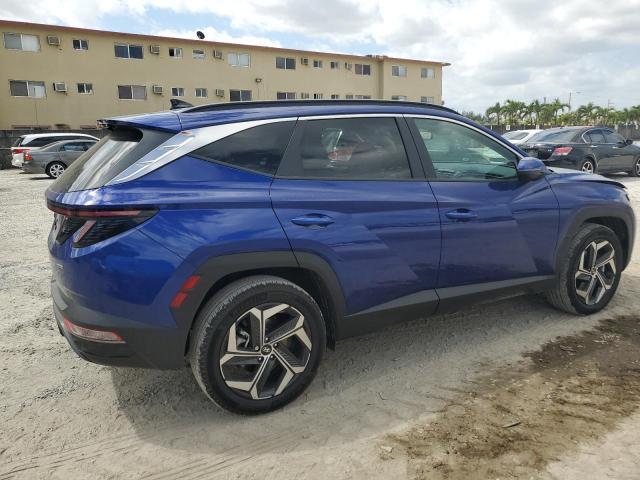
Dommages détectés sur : capot, aile avant droite, porte avant droite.
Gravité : majeur